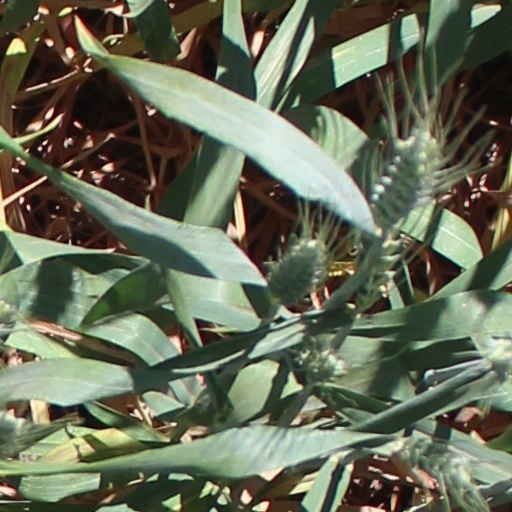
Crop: wheat